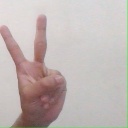
अक्षर: क